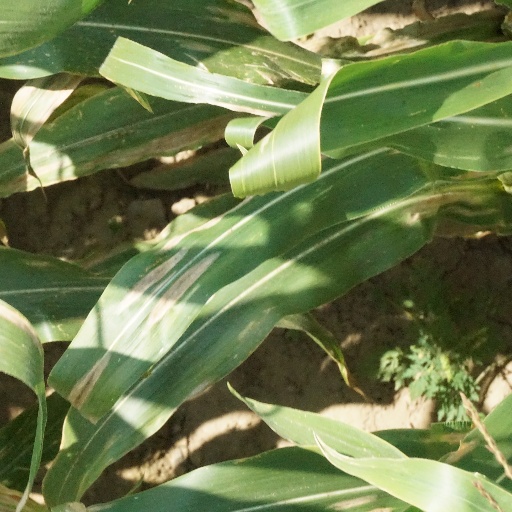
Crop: maize; corn